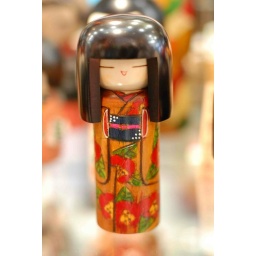
a carved woman standing on a glass shelf, she seemed to be floating in the picture